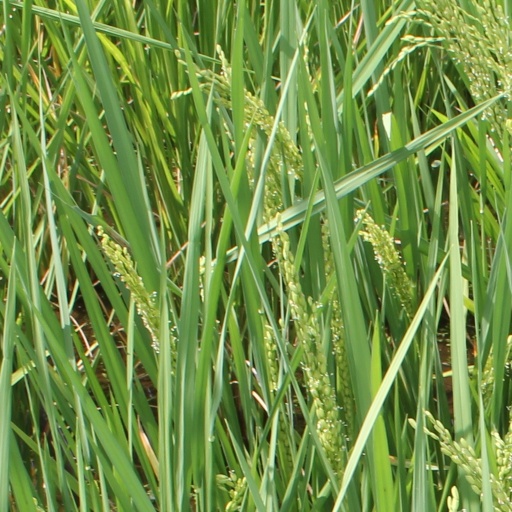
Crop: rice